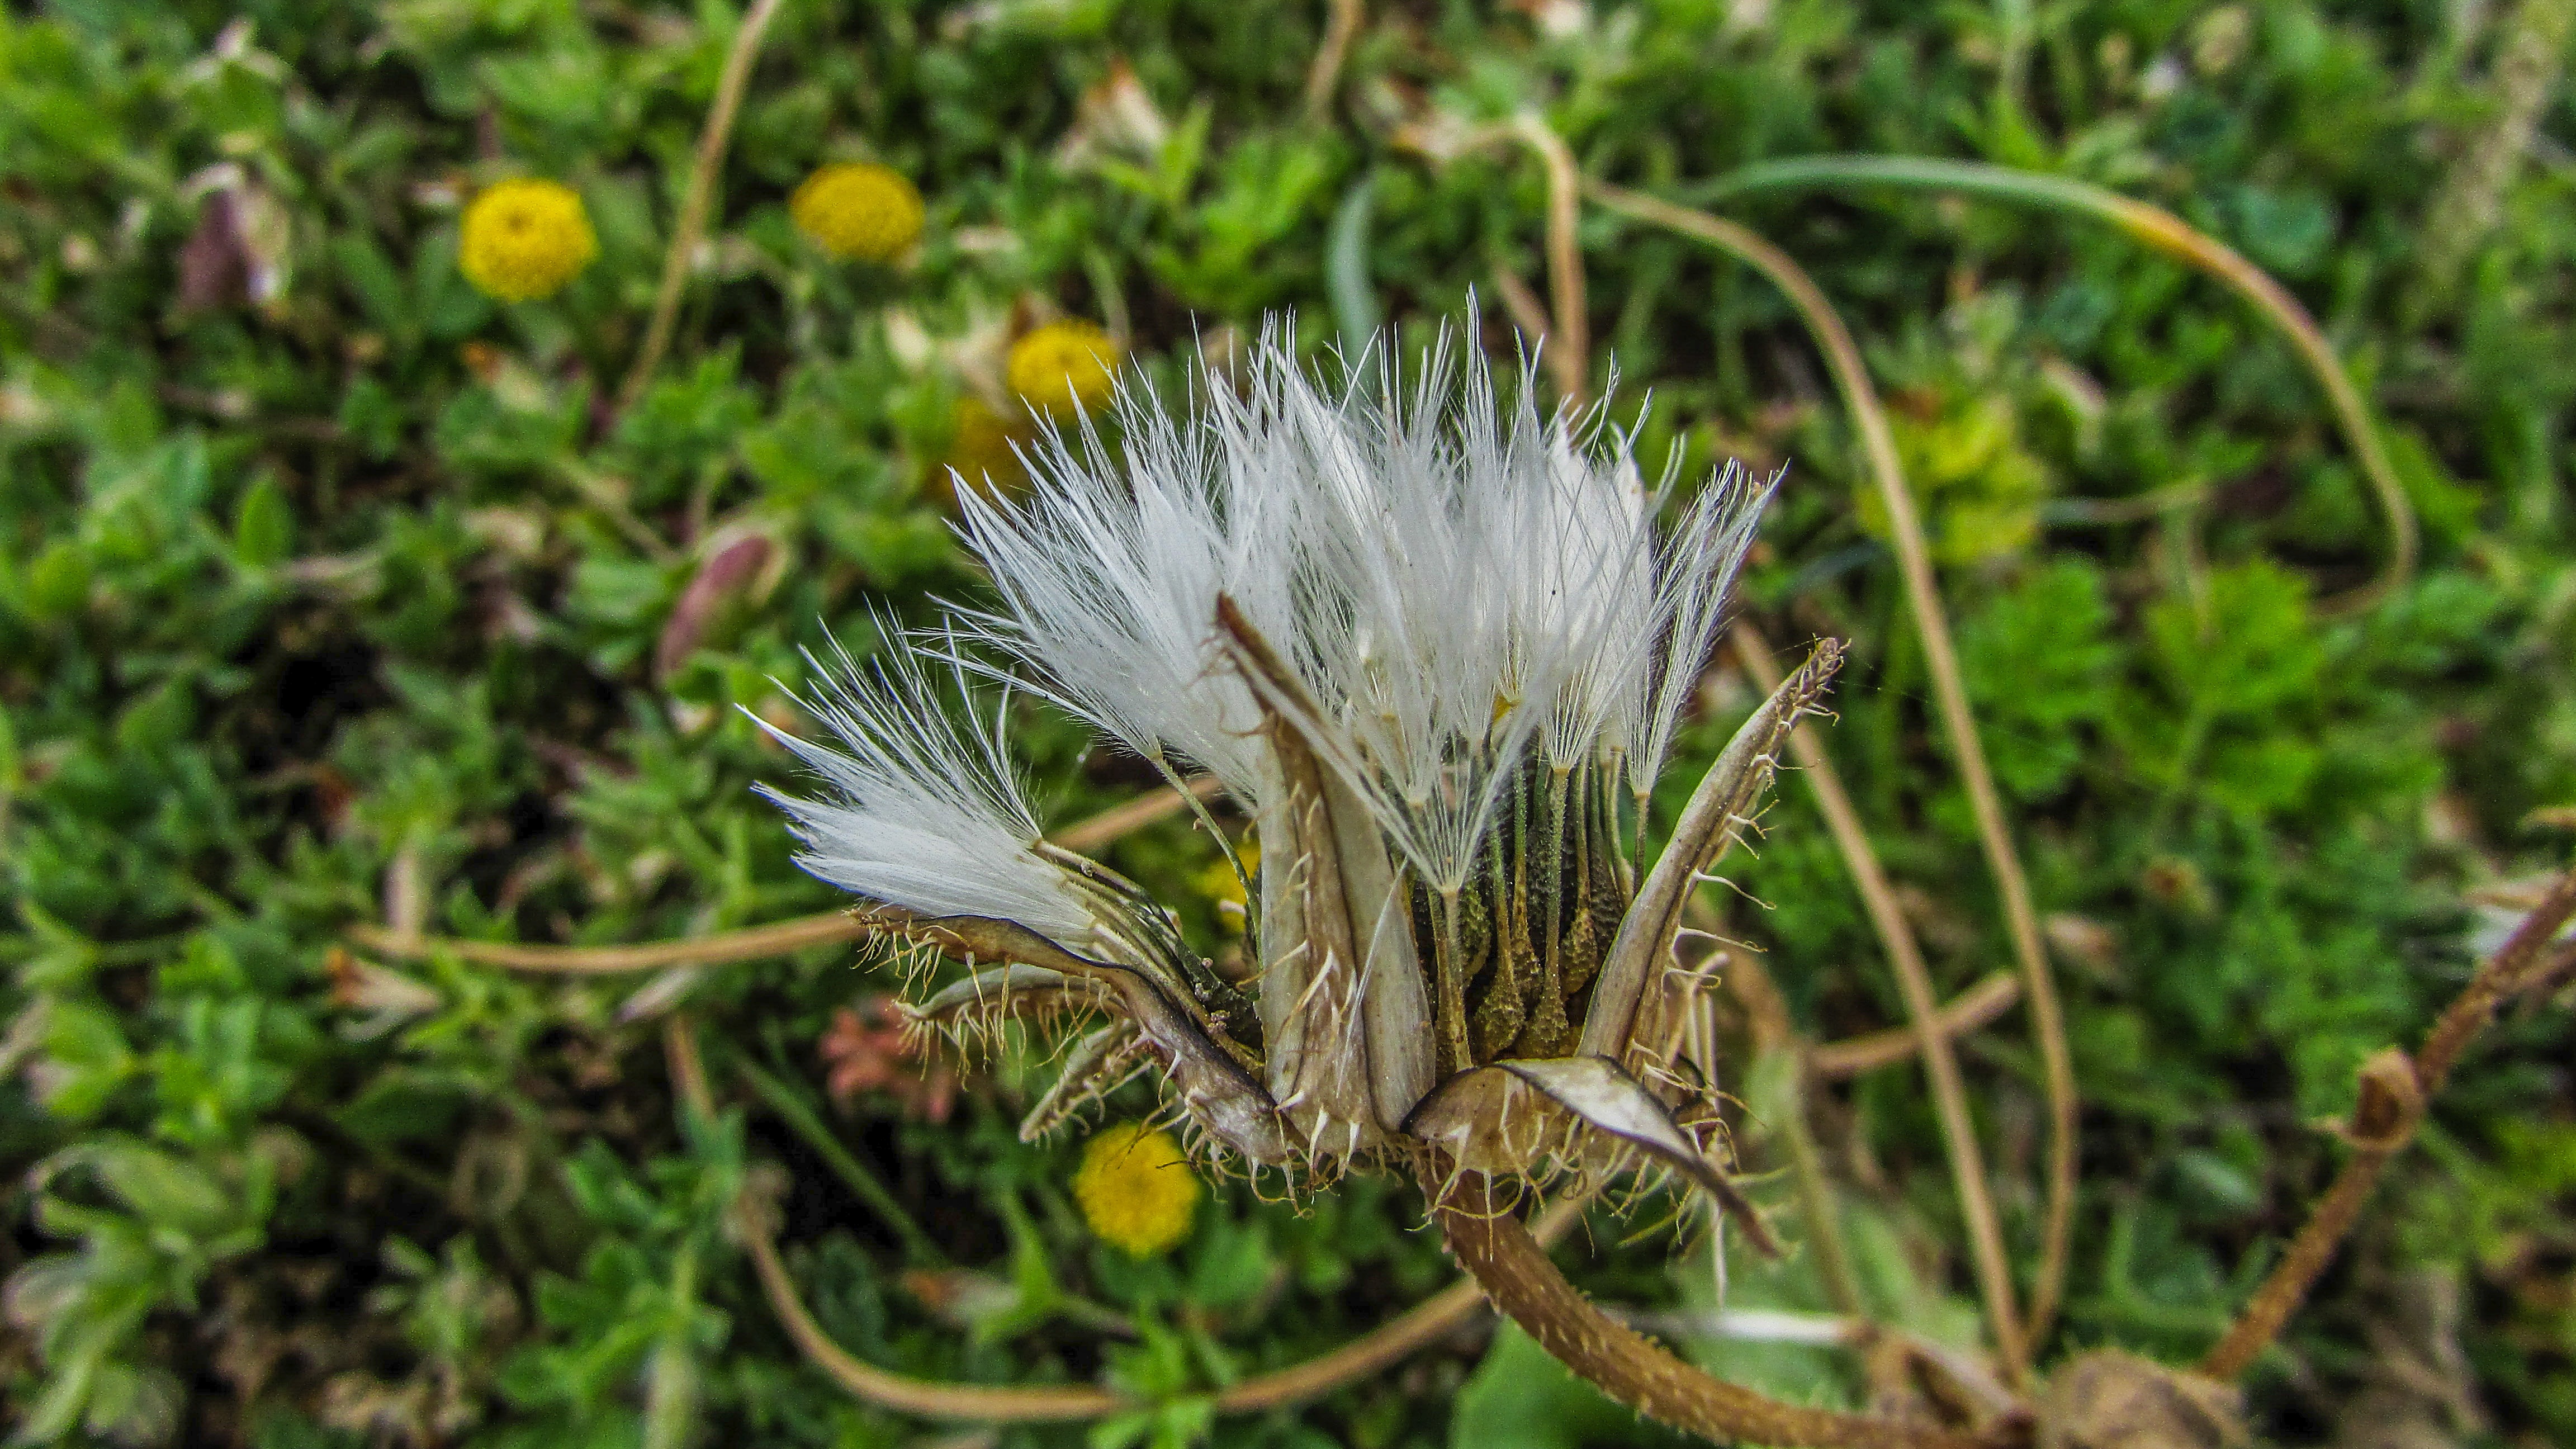
nature, grass, plant, lawn, meadow, prairie, leaf, flower, wildlife, herb, botany, flora, fauna, wildflower, close up, shrub, thistle, cyprus, macro photography, ayia napa, flowering plant, daisy family, grass family, land plant